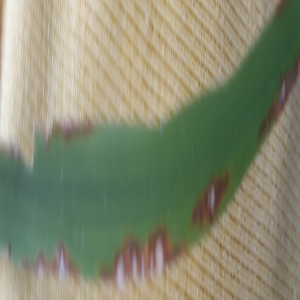
Disease: Blast